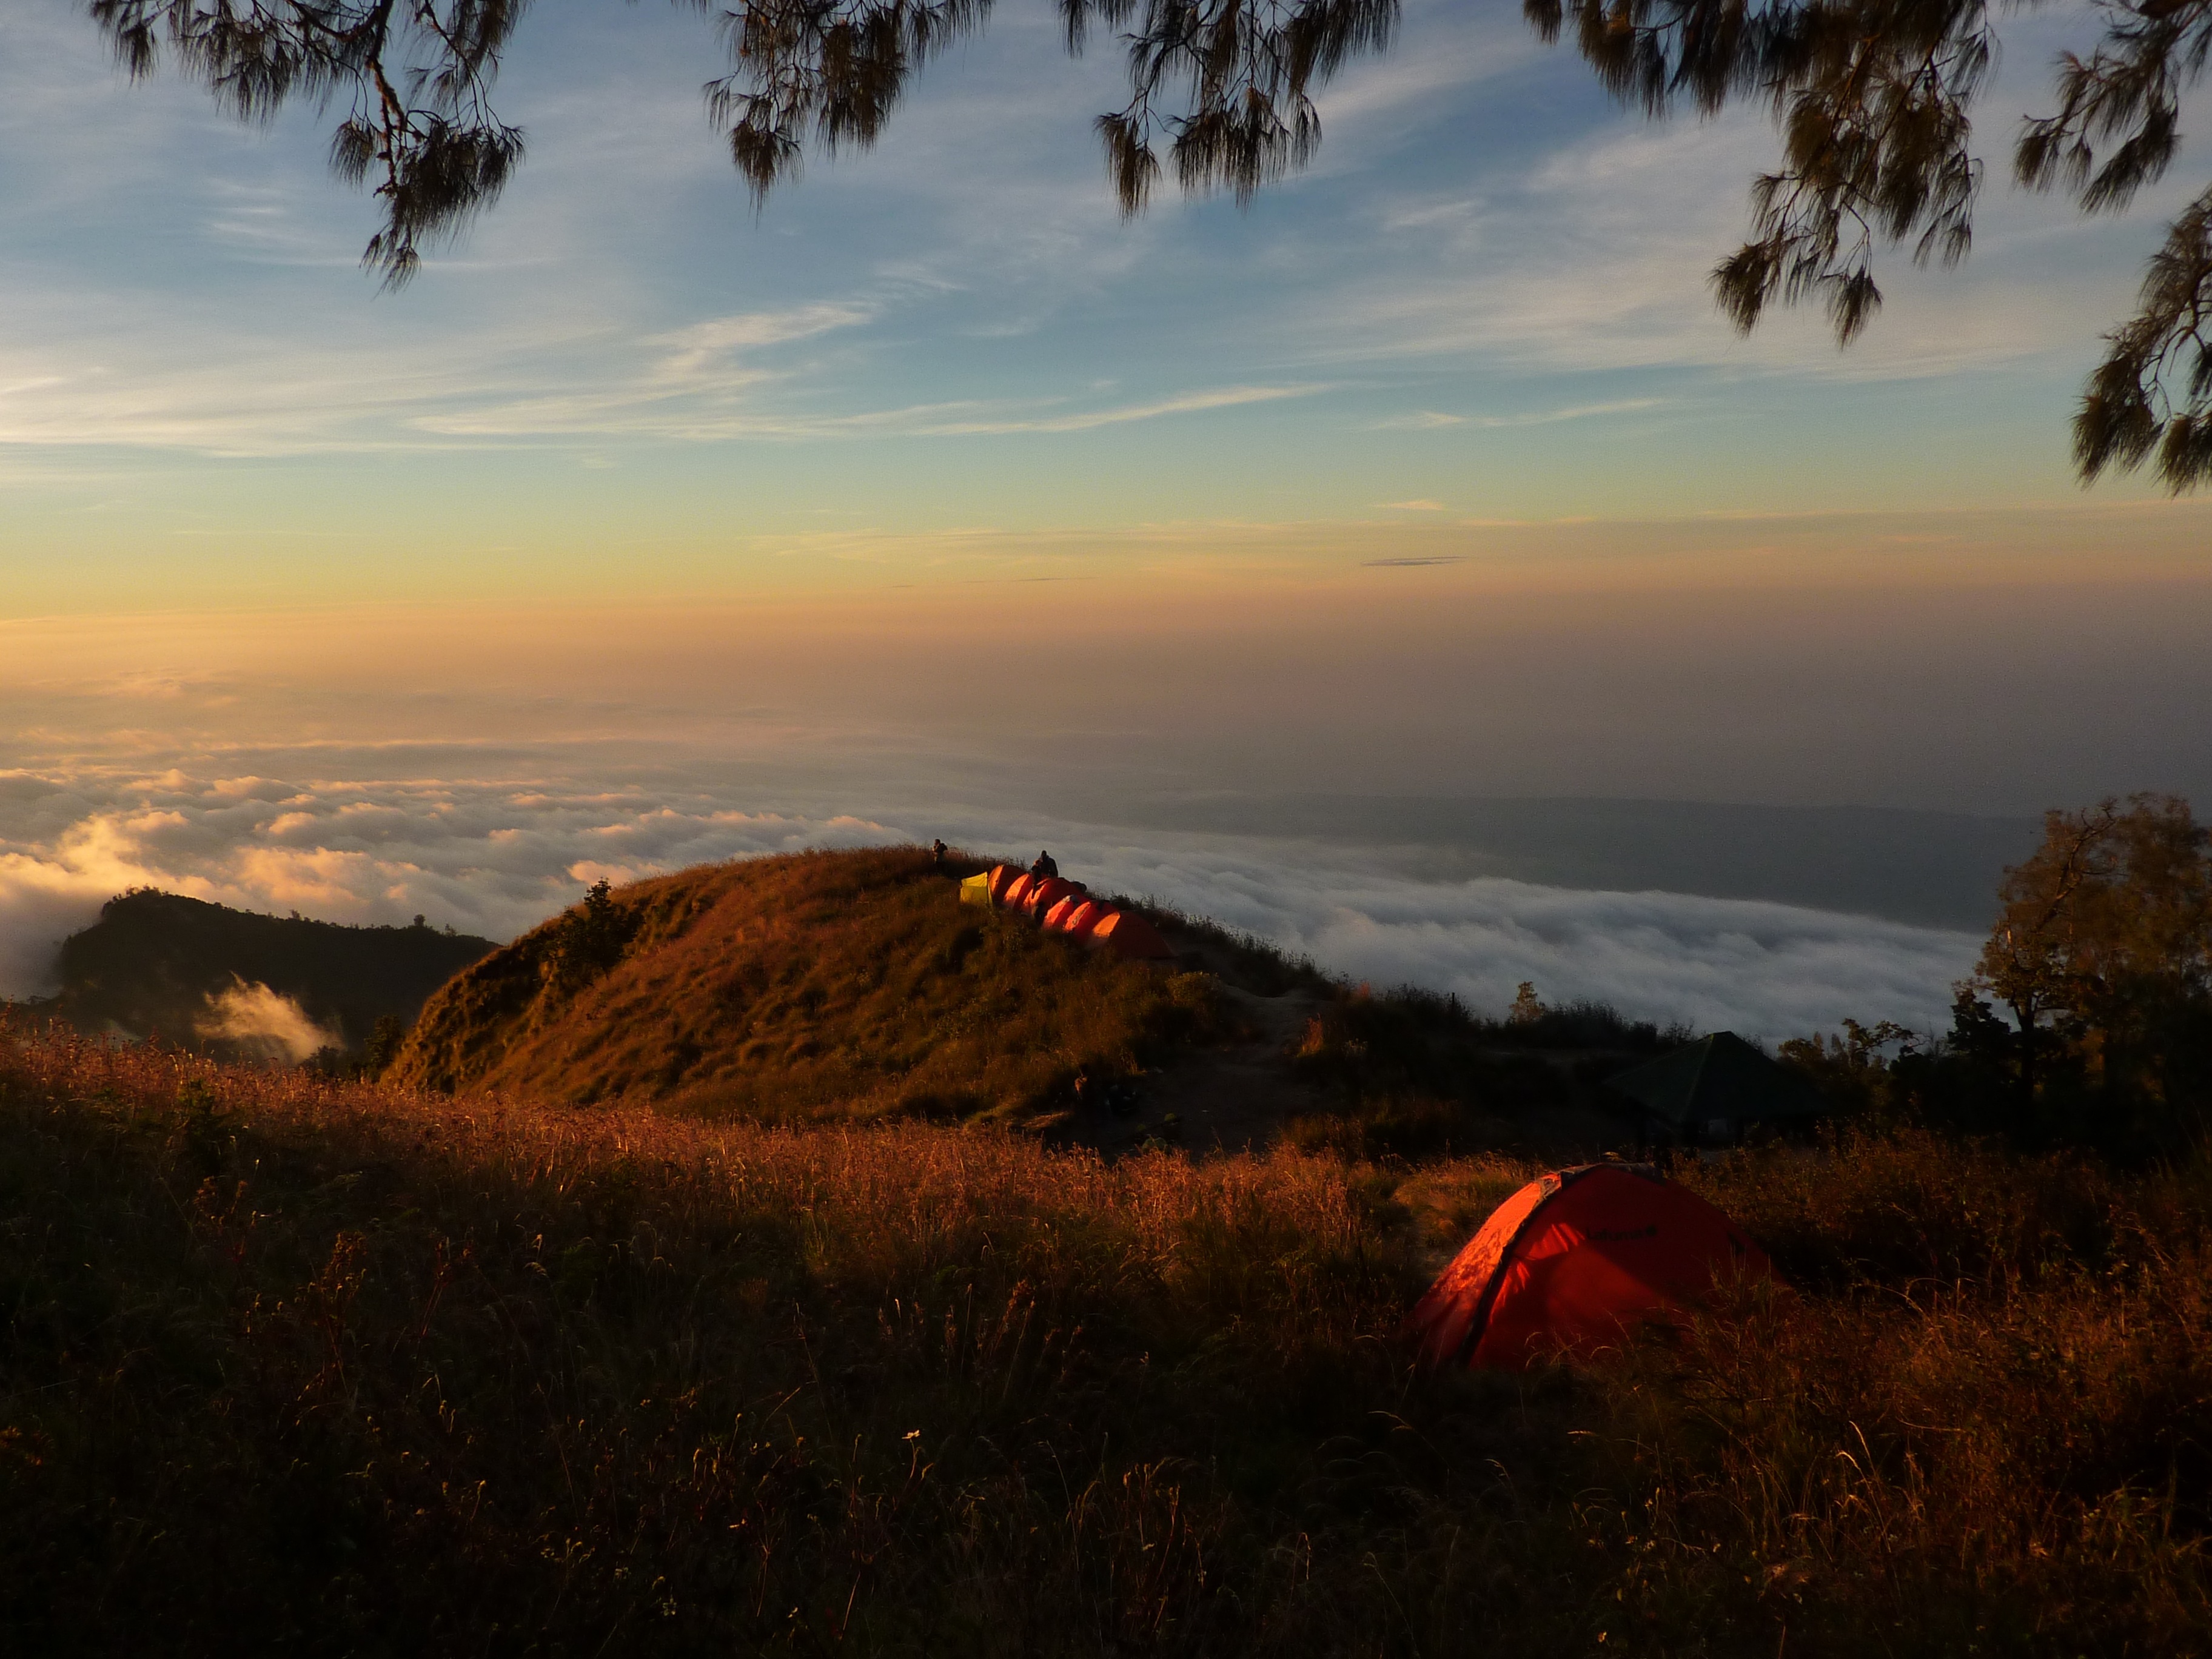
landscape, tree, nature, outdoor, horizon, mountain, cloud, sky, sun, sunrise, sunset, sunlight, morning, hill, dawn, dusk, evening, autumn, camping, tent, atmospheric phenomenon, mountainous landforms